Sprang

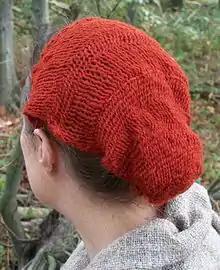
Reconstruction of an Iron Age sprang hairnet from Denmark.

Sprang is also an indigenous needlework technique among the peoples of South America, with the earliest known examples dating from before 900 A.D. among the Paracas culture and Nazca culture in present-day Peru. Sprang has also been noted in the Middle East, Central Asia, the Indian Subcontinent, and North America. Indigenous North American sprang includes woolen scarves by the Ho-Chunk of Wisconsin, and Hopi wedding sashes.